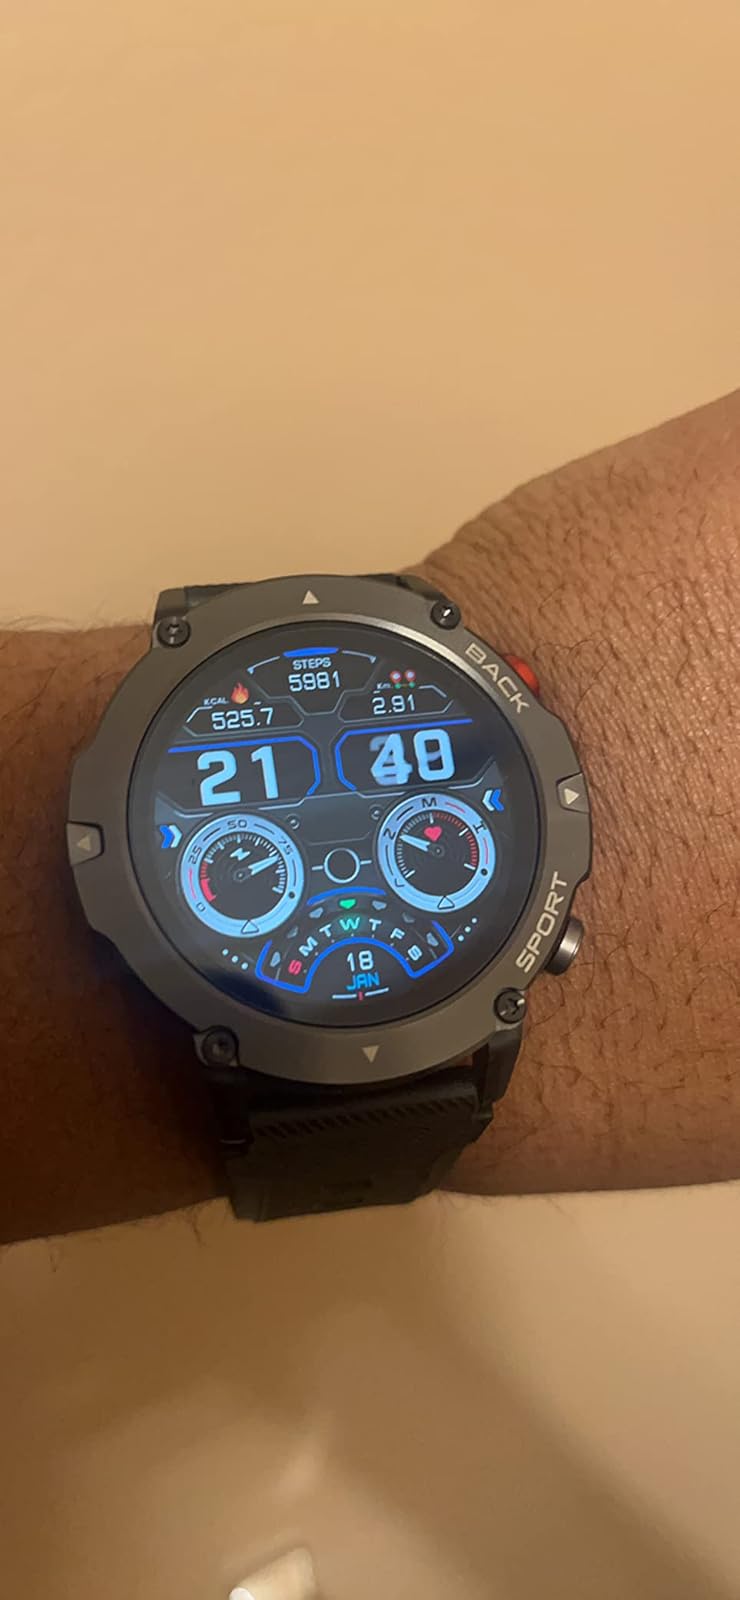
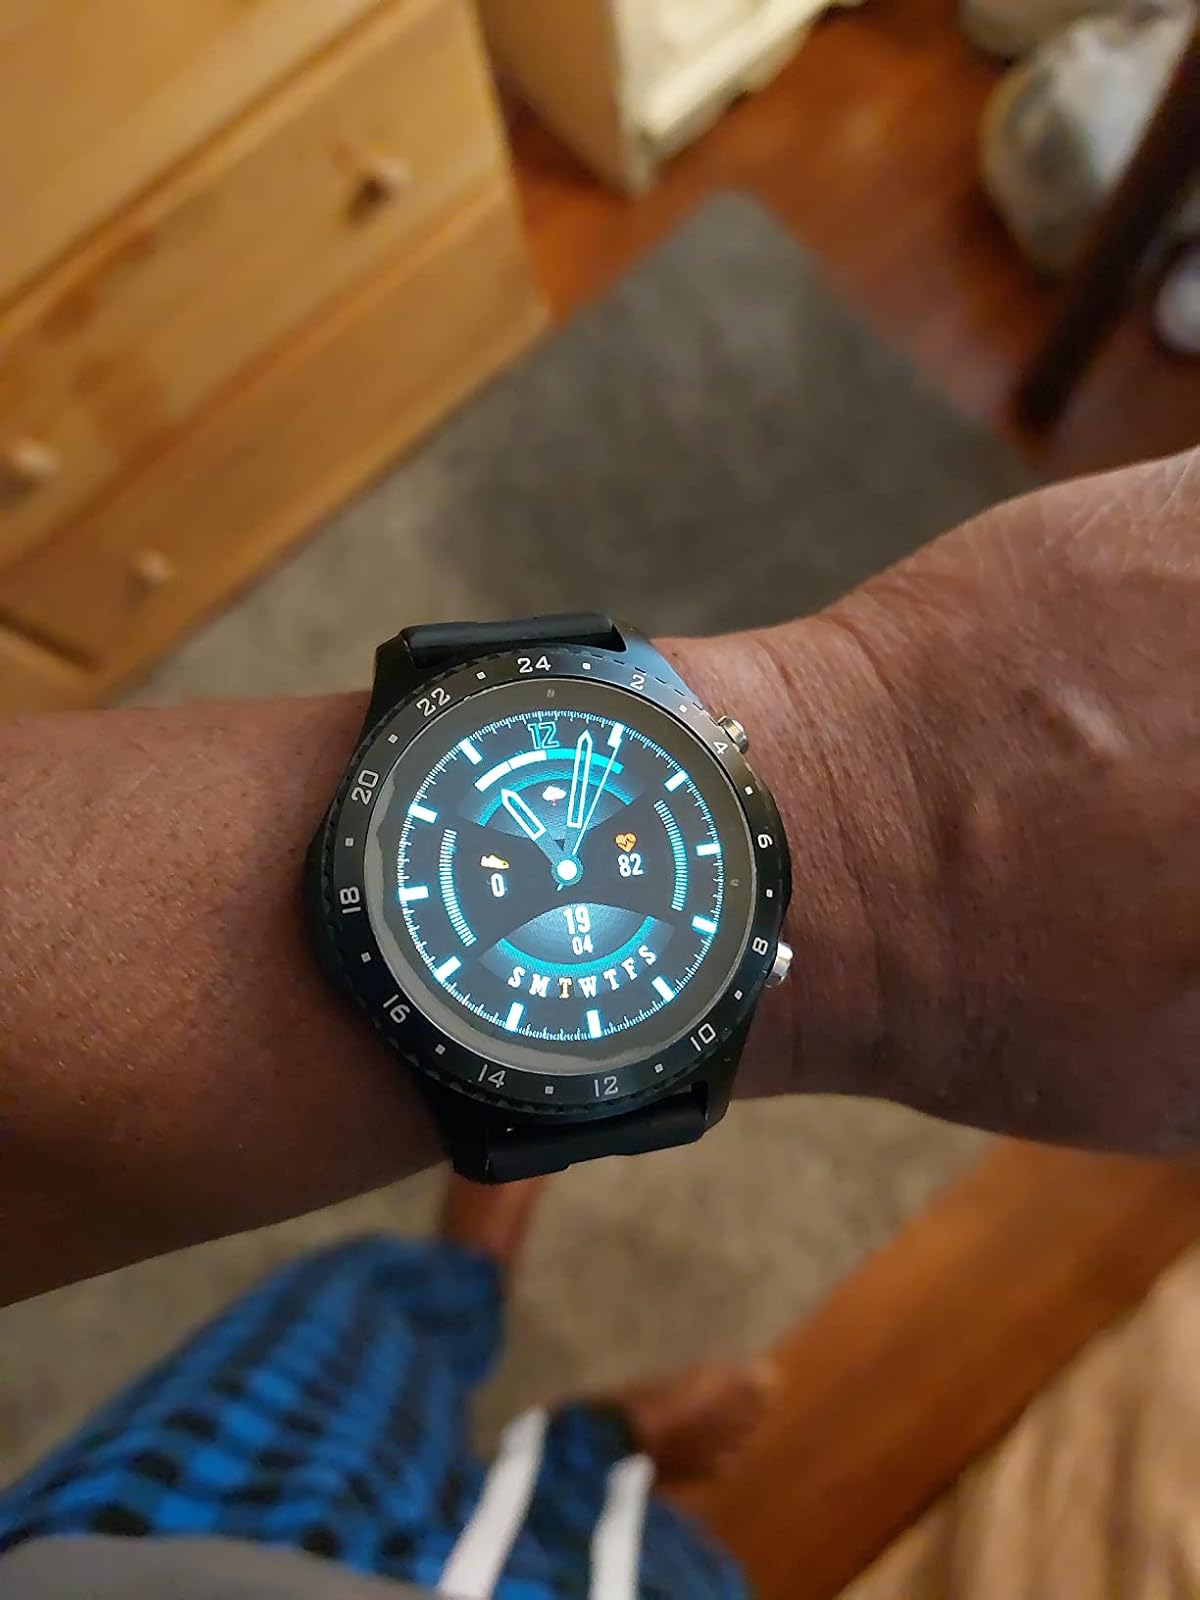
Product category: smartwatch
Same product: no